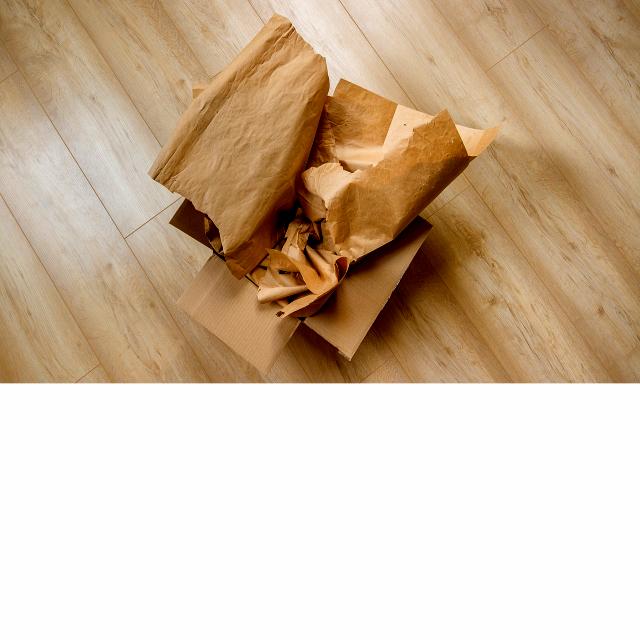
Label: Cardboard